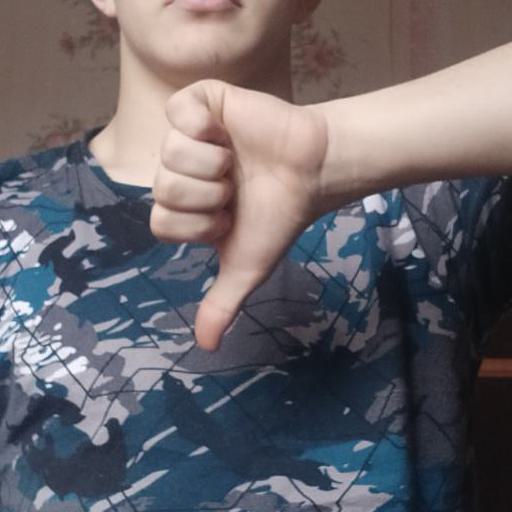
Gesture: dislike